Chris Burke (footballer)

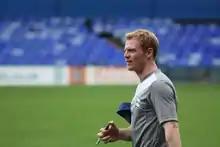
Training with Birmingham City, 2011

On 8 June 2011, Burke signed a pre-contract agreement with fellow Championship club Birmingham City. He joined the club formally on a two-year deal on 1 July, having left Cardiff on a free transfer under the Bosman ruling. He made his Birmingham debut on the opening day of the season in a 2–1 defeat to Derby County, and came close to equalising in the second half when his shot after a fine solo run beat the goalkeeper but rebounded back into play off the post. Burke was part of the starting eleven in Birmingham's first match in major European competition for nearly 50 years, the Europa League play-off round first leg against Portuguese club Nacional, which finished goalless. He featured in 61 of the club's 62 competitive games as they reached the play-offs, scoring 14 goals and making 19 assists, and won the club's Player of the Year award, as well as the Players' and Junior Blues' Player of the Year awards.